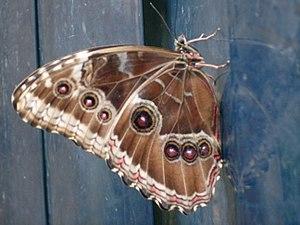
Morpho peleides les ailes fermées, Stratford upon Avon, Butterfly Farm